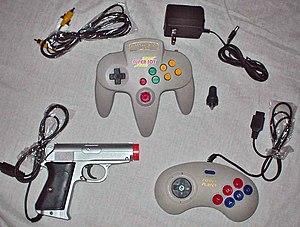
Une console dédiée est une console de jeux vidéo conçue uniquement pour faire fonctionner un ou plusieurs jeux intégrés. À ce titre, une console dédiée ne dispose pas de port permettant l'insertion d'une cartouche, d'un disque optique ou de tout autre support de jeu. La console portable Game and Watch ou la console dite Mini NES sont toutes deux des consoles dédiées.
Les Power Player Super Joy III sont une série de clones de la Nintendo Entertainment System, fabriqués par NrTrade. Le système ressemble à une manette de Nintendo 64 et se branche à la télévision.